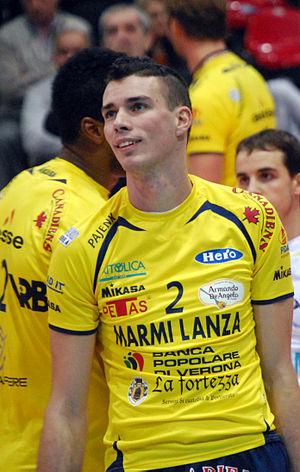
Alen Pajenk est un joueur slovène, de volley-ball, né le 23 avril 1986. Il mesure 2,03 m et joue central.